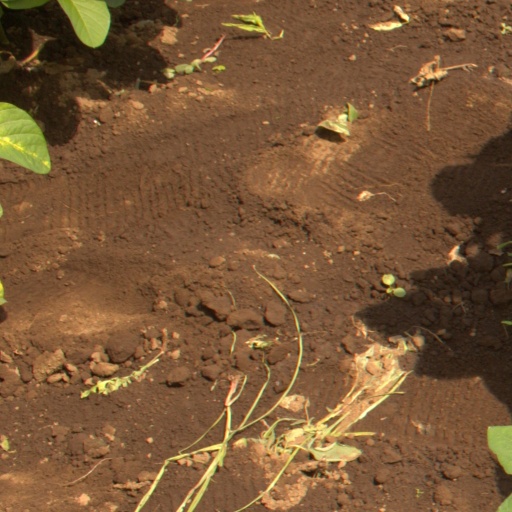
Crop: soybean